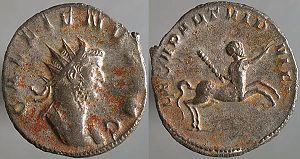
La Legio II Parthica fut créée en 197 par l’empereur Septime Sévère, tout comme les légions I et III, également surnommées Parthica, en vue de sa guerre contre les Parthes en Pannonie, Illyrie et Thrace.